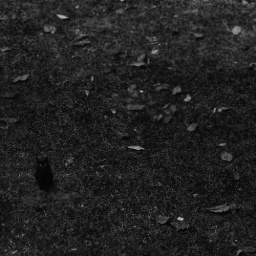
the black cat staring in front of my ex window room